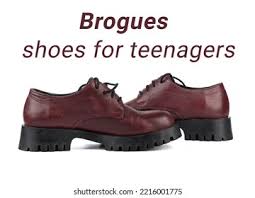
Label: Brogue